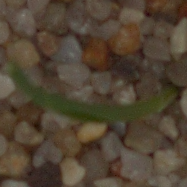
Label: common_wheat